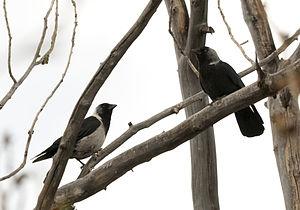
Le Choucas des tours, aussi appelé corbeau choucas, choucas ou corneille des clochers, est une espèce d'oiseaux de la famille des corvidés.